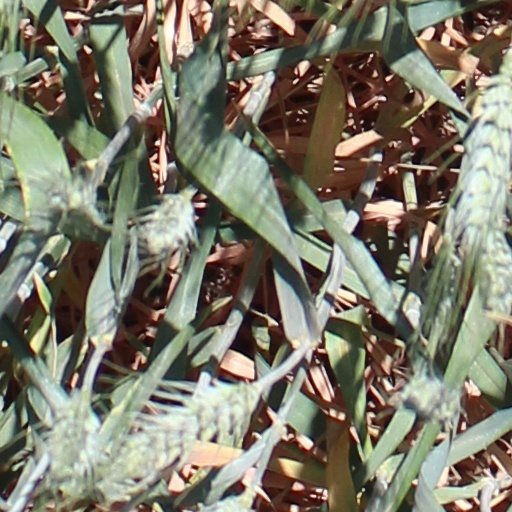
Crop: wheat